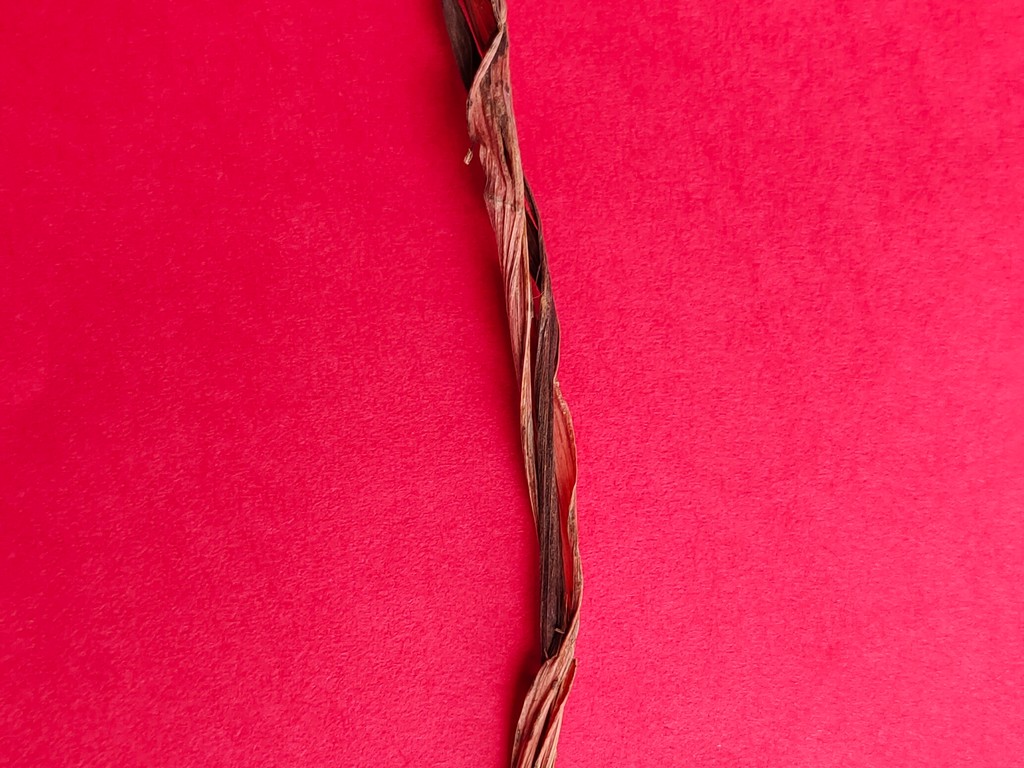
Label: Dried